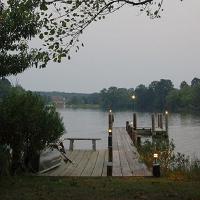
Weather: cloudy or overcast